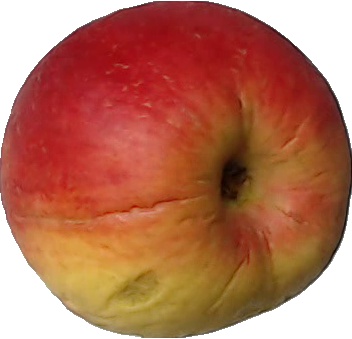
Label: apple_red_yellow_1